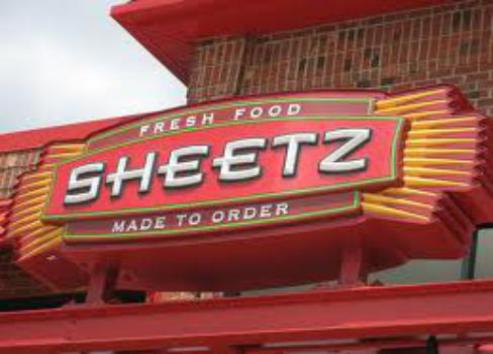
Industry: Food